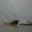
Label: ship